Eduard Künneke

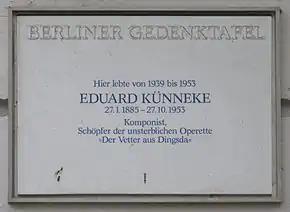
Eduard Künneke commemorative plaque.

Eduard Künneke (also seen as Edward and spelled Künnecke) (27 January 1885 – 27 October 1953 in Berlin) was a German composer notable for his operettas, operas, theatre music and some orchestral works.